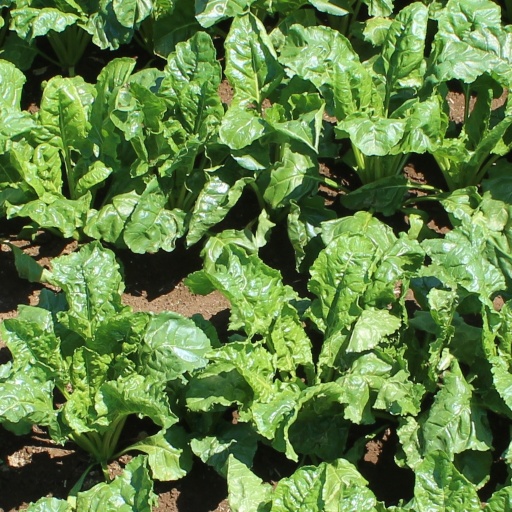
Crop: sugar beet